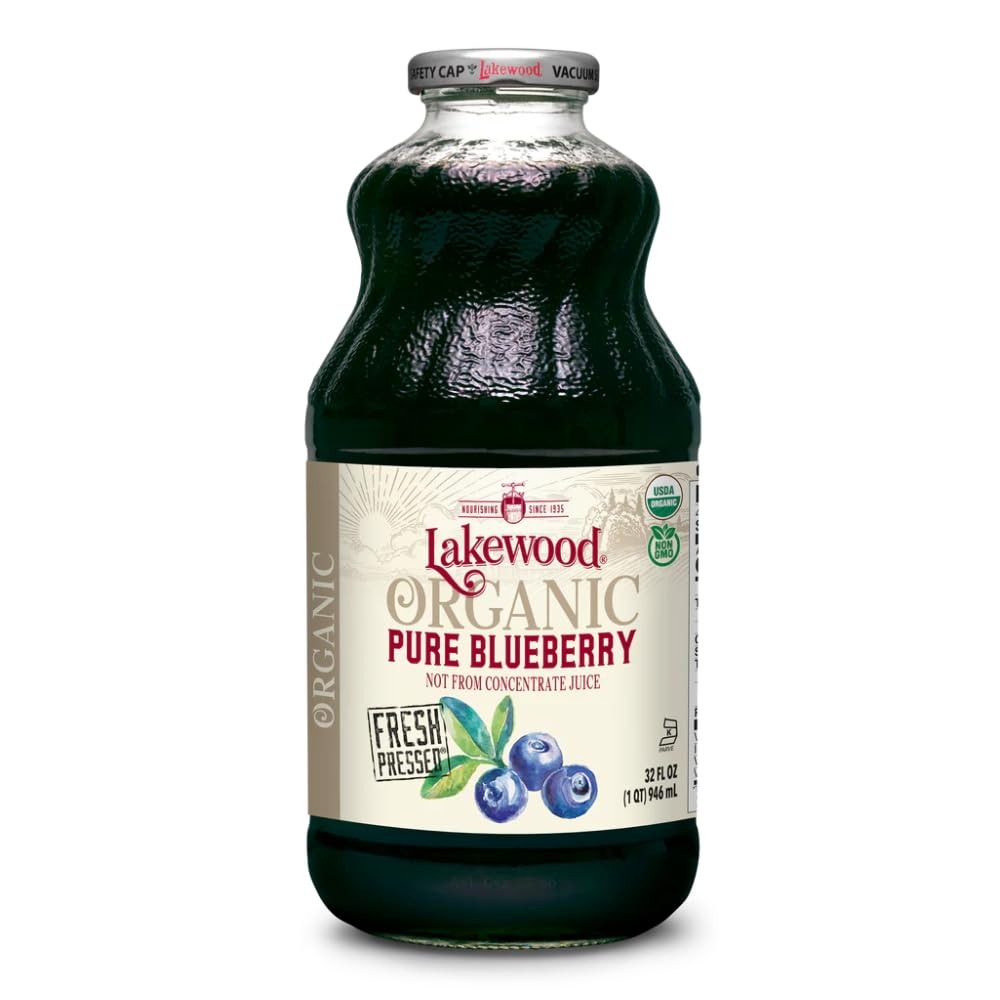
Item Name: LAKEWOOD Organic Pure Juice, Blueberry, 32 FZ
Bullet Point 1: Bottled in non-toxic bpa-free glass
Bullet Point 2: No additives or preservatives
Bullet Point 3: Non-GMO
Bullet Point 4: One 32 fl oz bottle of pure blueberry juice
Bullet Point 5: Refrigerate after opening
Value: 32.0
Unit: Fl Oz

Price: 18.99